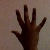
The image shows a hand gesture representing the number 5 in Indian Sign Language.